Sammy Monsels

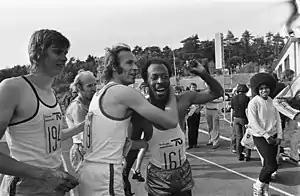
Monsels in 1975 after winning the Dutch 200 metres title in Papendal.

Between 1971 and 1983 Monsels won seven Dutch sprint championships in the 60 metres (indoor) and the 100 and 200 metres (outdoor). Representing the Netherlands, Monsels reached the final of the 60 metres at the 1973 European Athletics Indoor Championships in Rotterdam, finishing fifth. In 1972 and 1976 he competed in the Olympic Games, representing Suriname, reaching the second round of the 100 metres and 200 metres on both occasions. In the late 1970s Monsels quit competitive athletics for a while, but returned in the early 1980s. In 1982 he represented Suriname at the Central American and Caribbean Games in Havana.